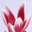
Label: tulip